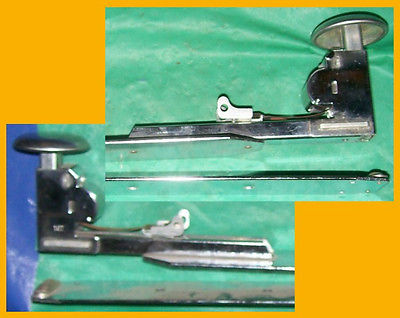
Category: stapler